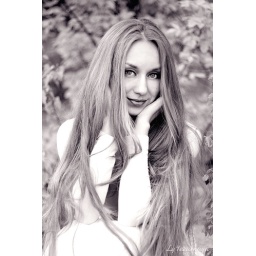
Russian beautiful girl nature grass long hair great gorgeous oman in white tree hands shape body nice